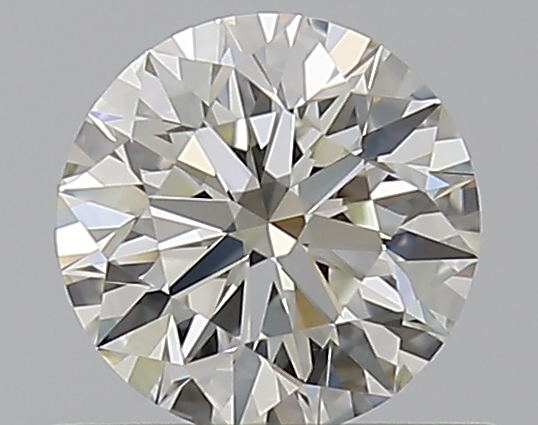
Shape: round
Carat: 0.5
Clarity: VS1
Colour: J
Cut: EX
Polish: EX
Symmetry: EX
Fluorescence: N
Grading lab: GIA
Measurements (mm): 5.07 x 5.09 x 3.18